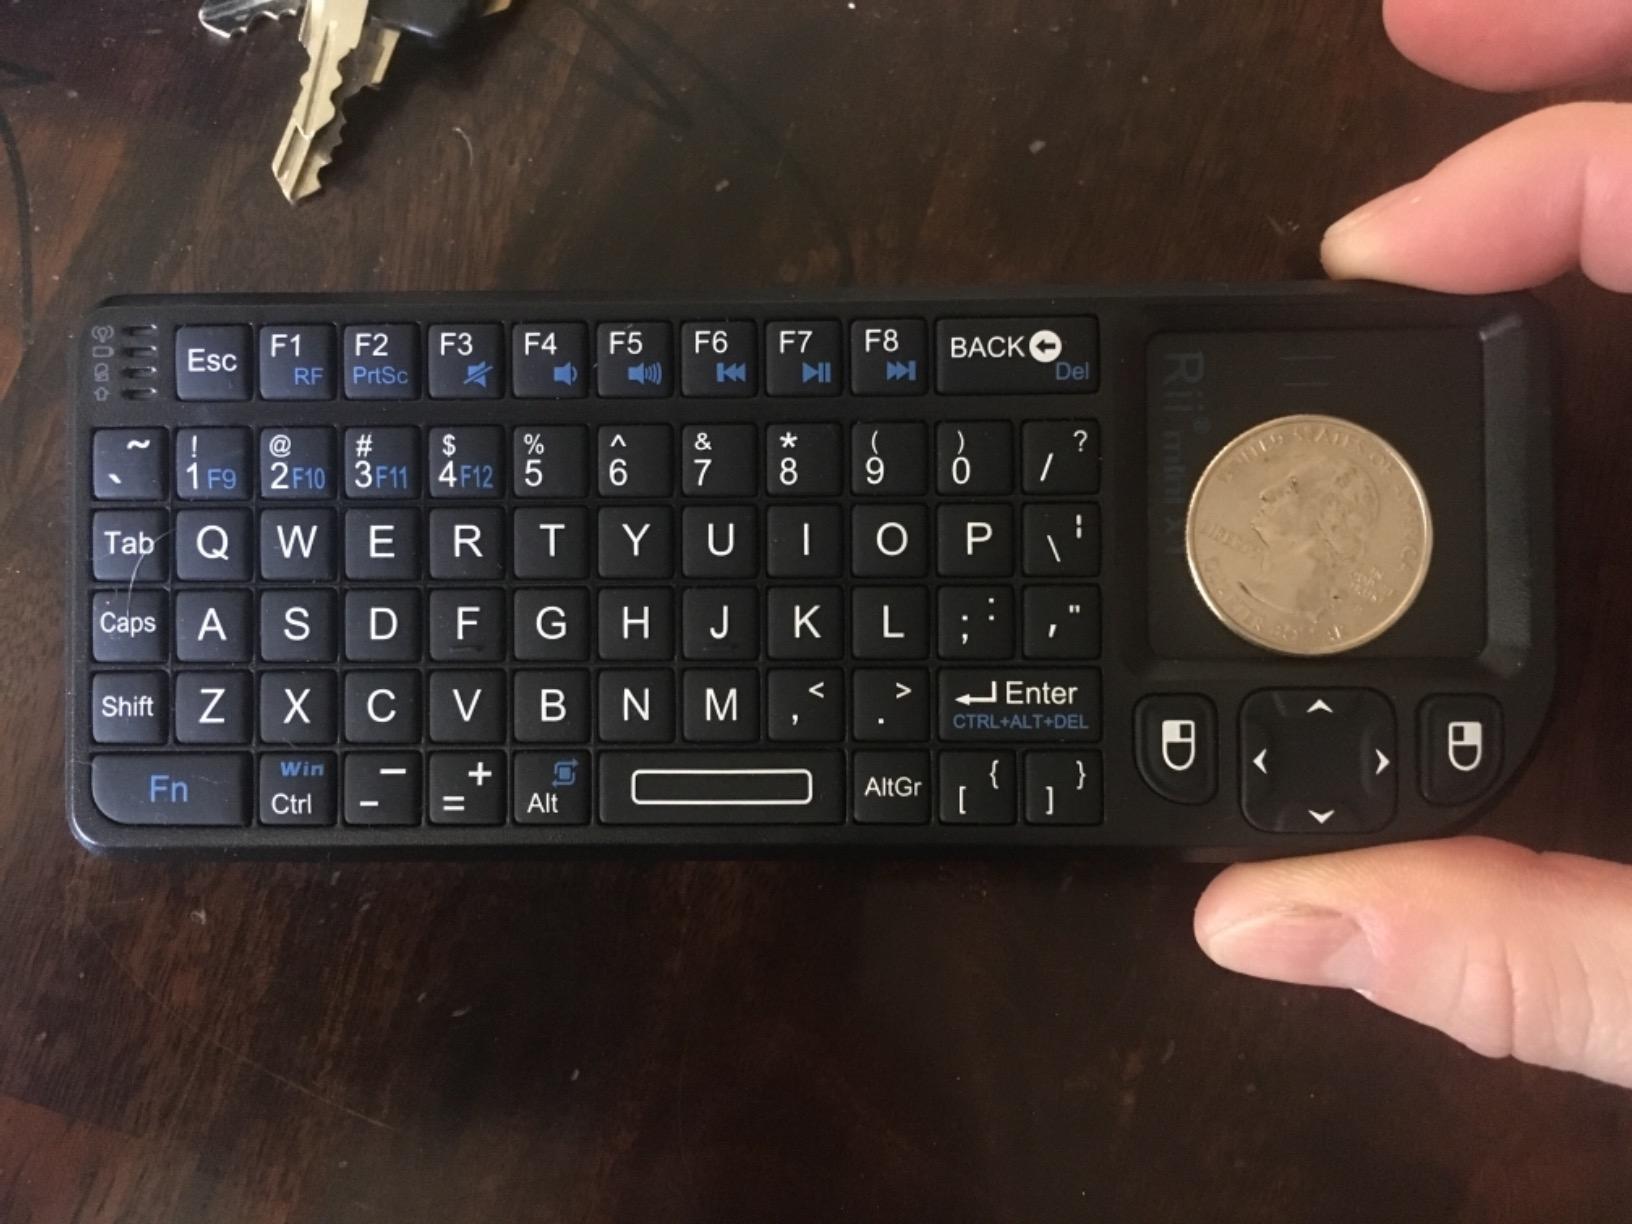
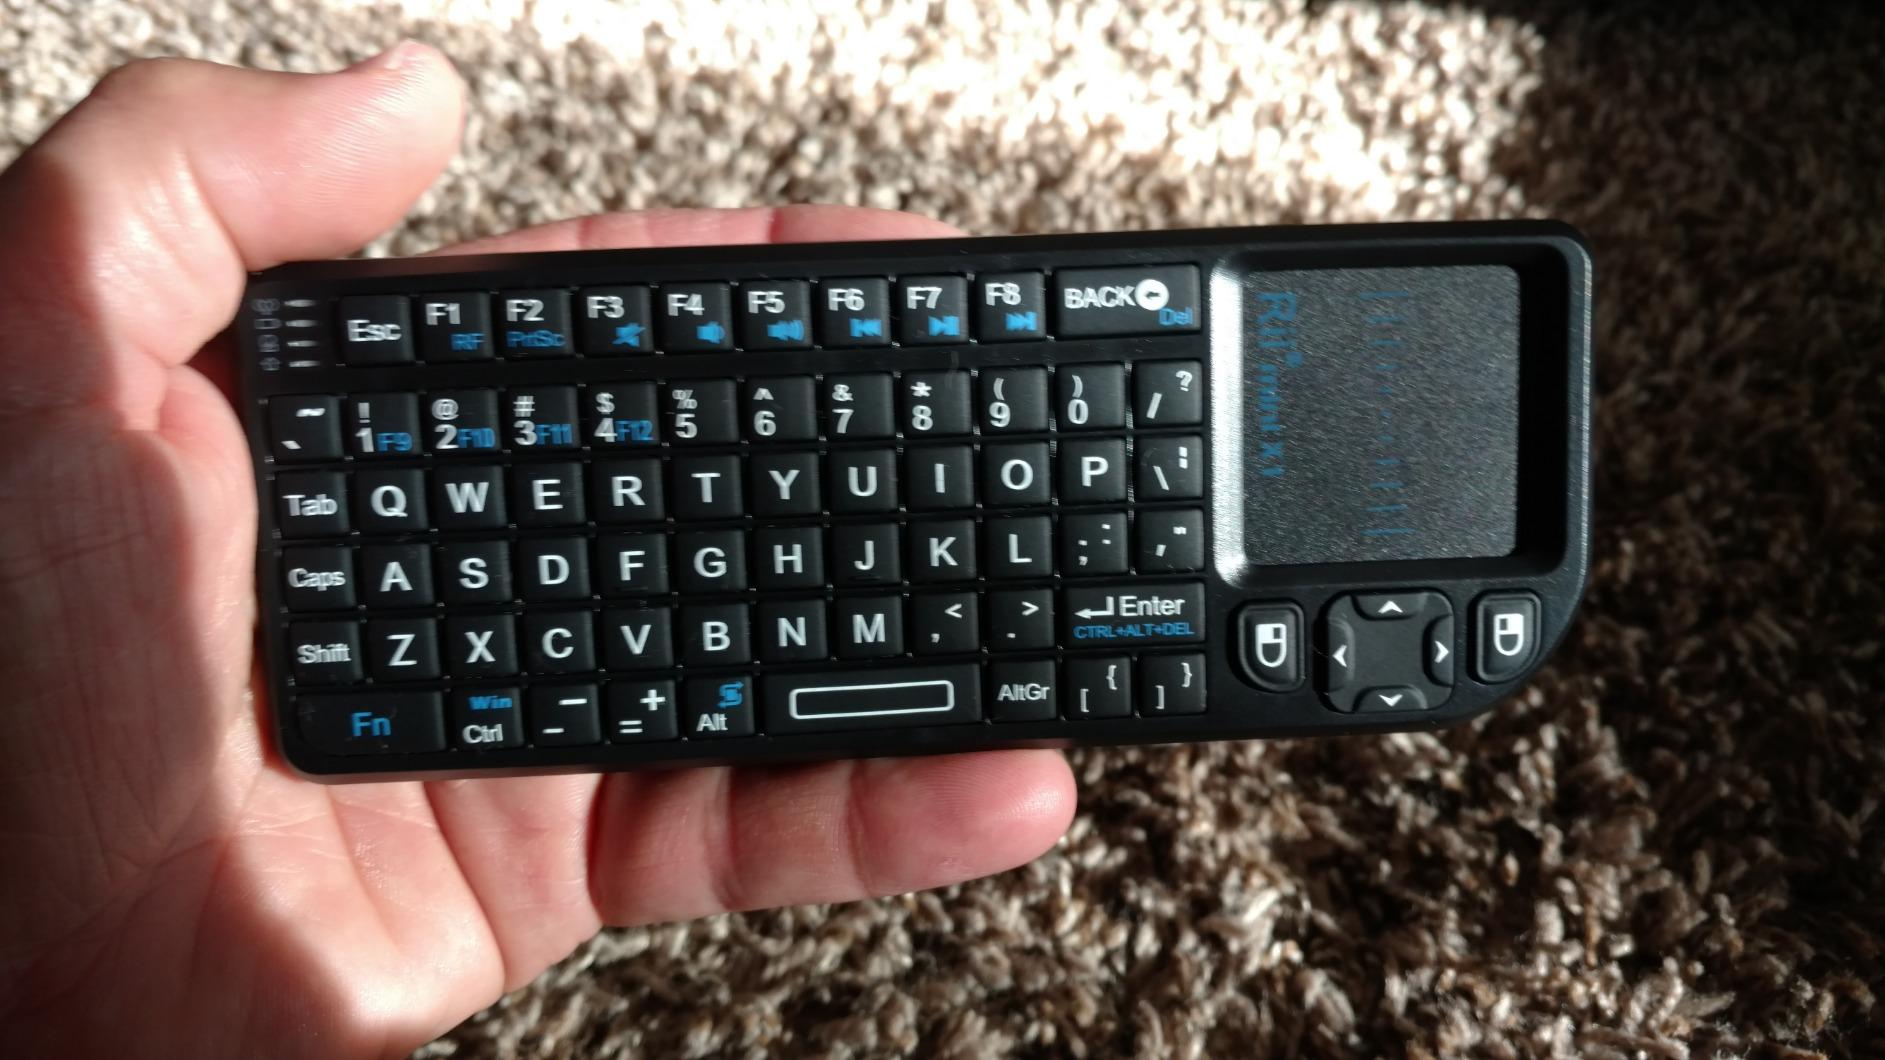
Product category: keyboard
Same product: yes